St Kilda, Scotland

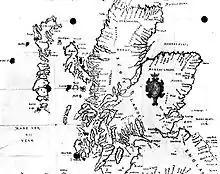
1580 "Carte of Scotlande" showing Hyrth (i.e. Hirta) at left and Skaldar to the north east

According to another theory, advanced by William J. Watson and others, the name derives from Tobar Childa, an important well on Hirta. "Childa" is in fact a descendant of , the Norse word for a well, but it is possible that visitors to the island (who would have used the well to take on fresh water) mistook it as the name of a local saint. A number of other theories have been suggested in both the past and in modern times.